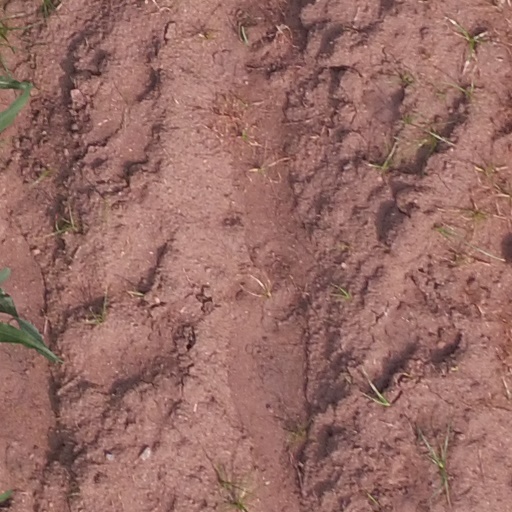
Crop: maize; corn